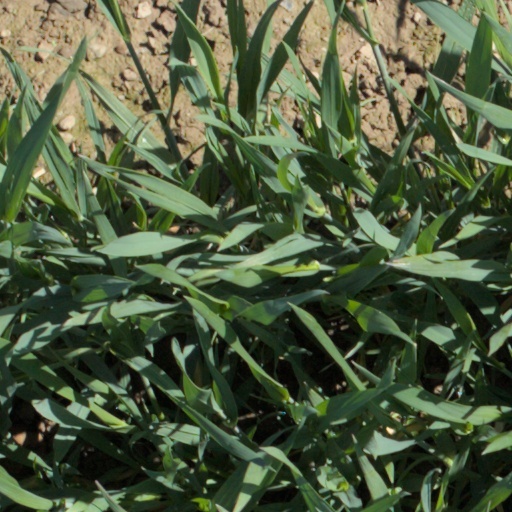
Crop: wheat